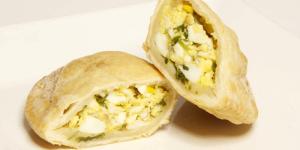
empanadas de huevo